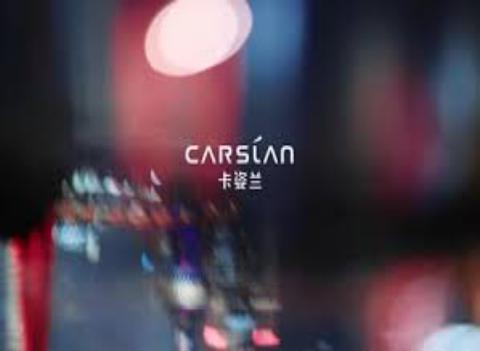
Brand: Carslan
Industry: Necessities